Slough (hydrology)

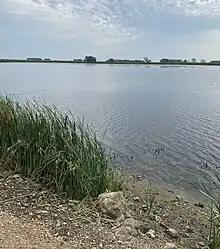
A slough in Maxwell Township, Lac qui Parle County, Minnesota in the United States.

A slough ( or ) is a wetland, usually a swamp or shallow lake, often a backwater to a larger body of water. Water tends to be stagnant or may flow slowly on a seasonal basis.